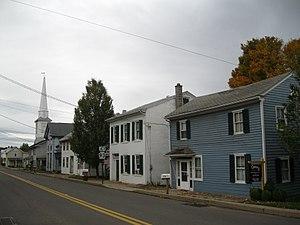
Orangeville est un borough situé au centre du comté de Columbia, en Pennsylvanie, aux États-Unis. En 2010, il comptait une population de 508 habitants. Il est incorporé en 1900.